History of the United States Army National Guard

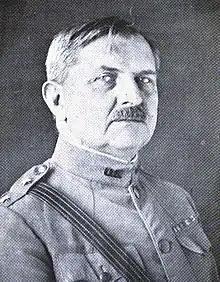
George Rickards, first National Guard officer to be Militia Bureau Chief.

The official founding of the modern Army National Guard is often credited to passage of the Militia Act of 1903, which established a pattern that would continue throughout the 20th century of providing increasing federal resources and wartime relevance for the militia in return for increasing federal control over their arming, organization and training. Also called the Dick Act, for sponsor Charles W. F. Dick, the 1903 law updated the Militia Act of 1792, though it left unresolved the key question of how to compel service of the militia outside the borders of the United States, which did not fall under the constitutionally permitted uses of the militia "to execute the laws of the Union, suppress insurrection and repel invasions."